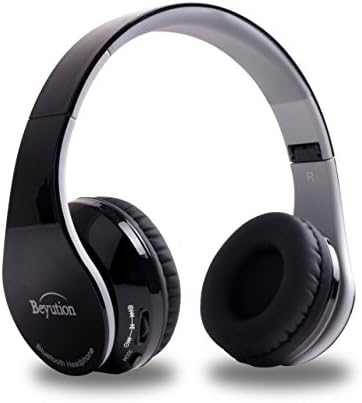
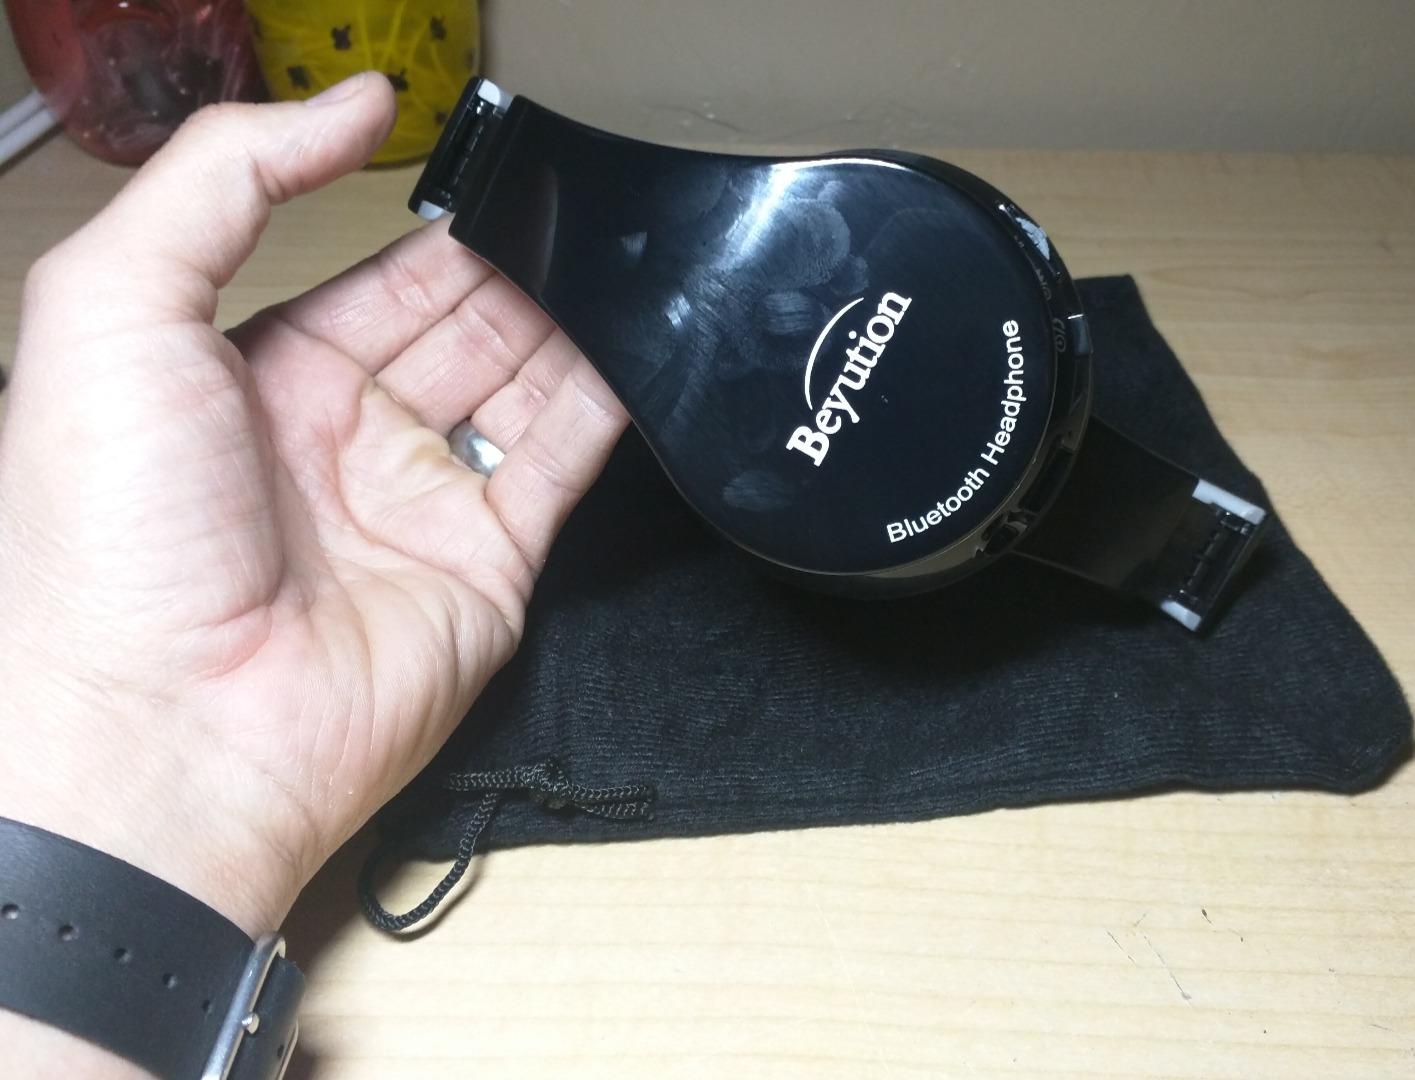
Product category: headphones
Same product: yes